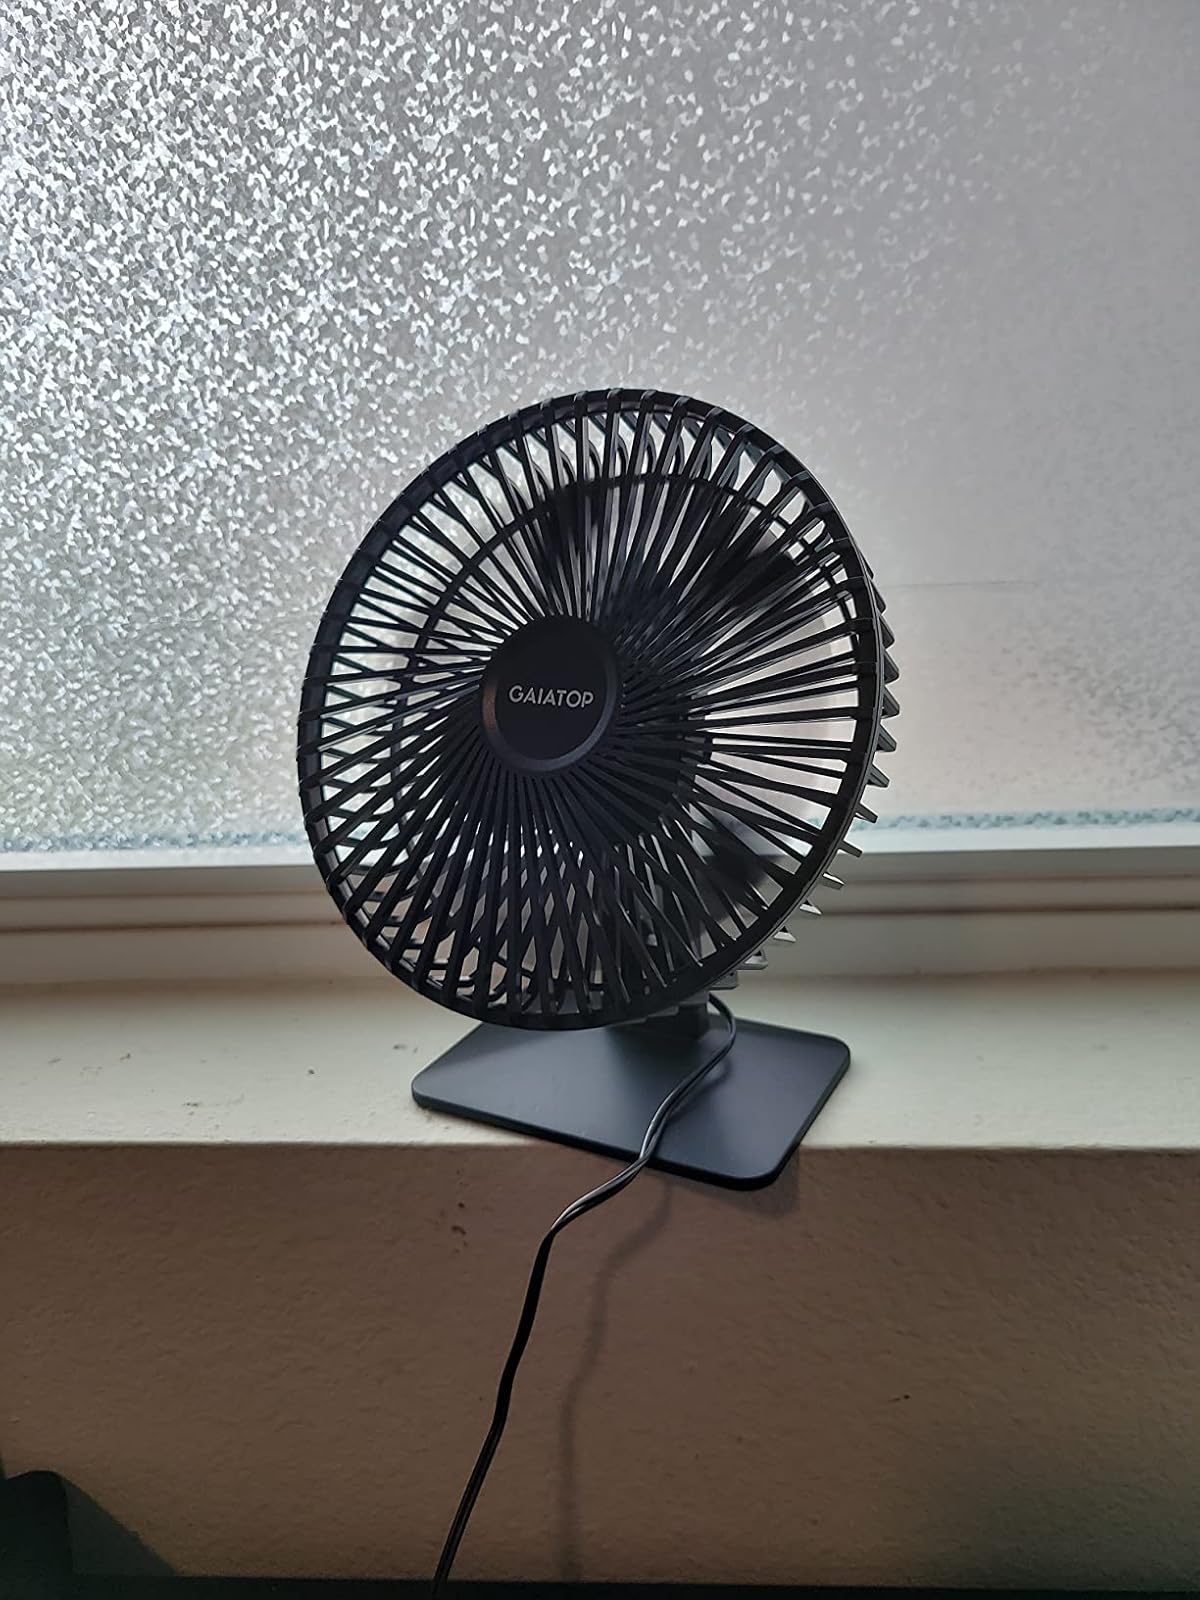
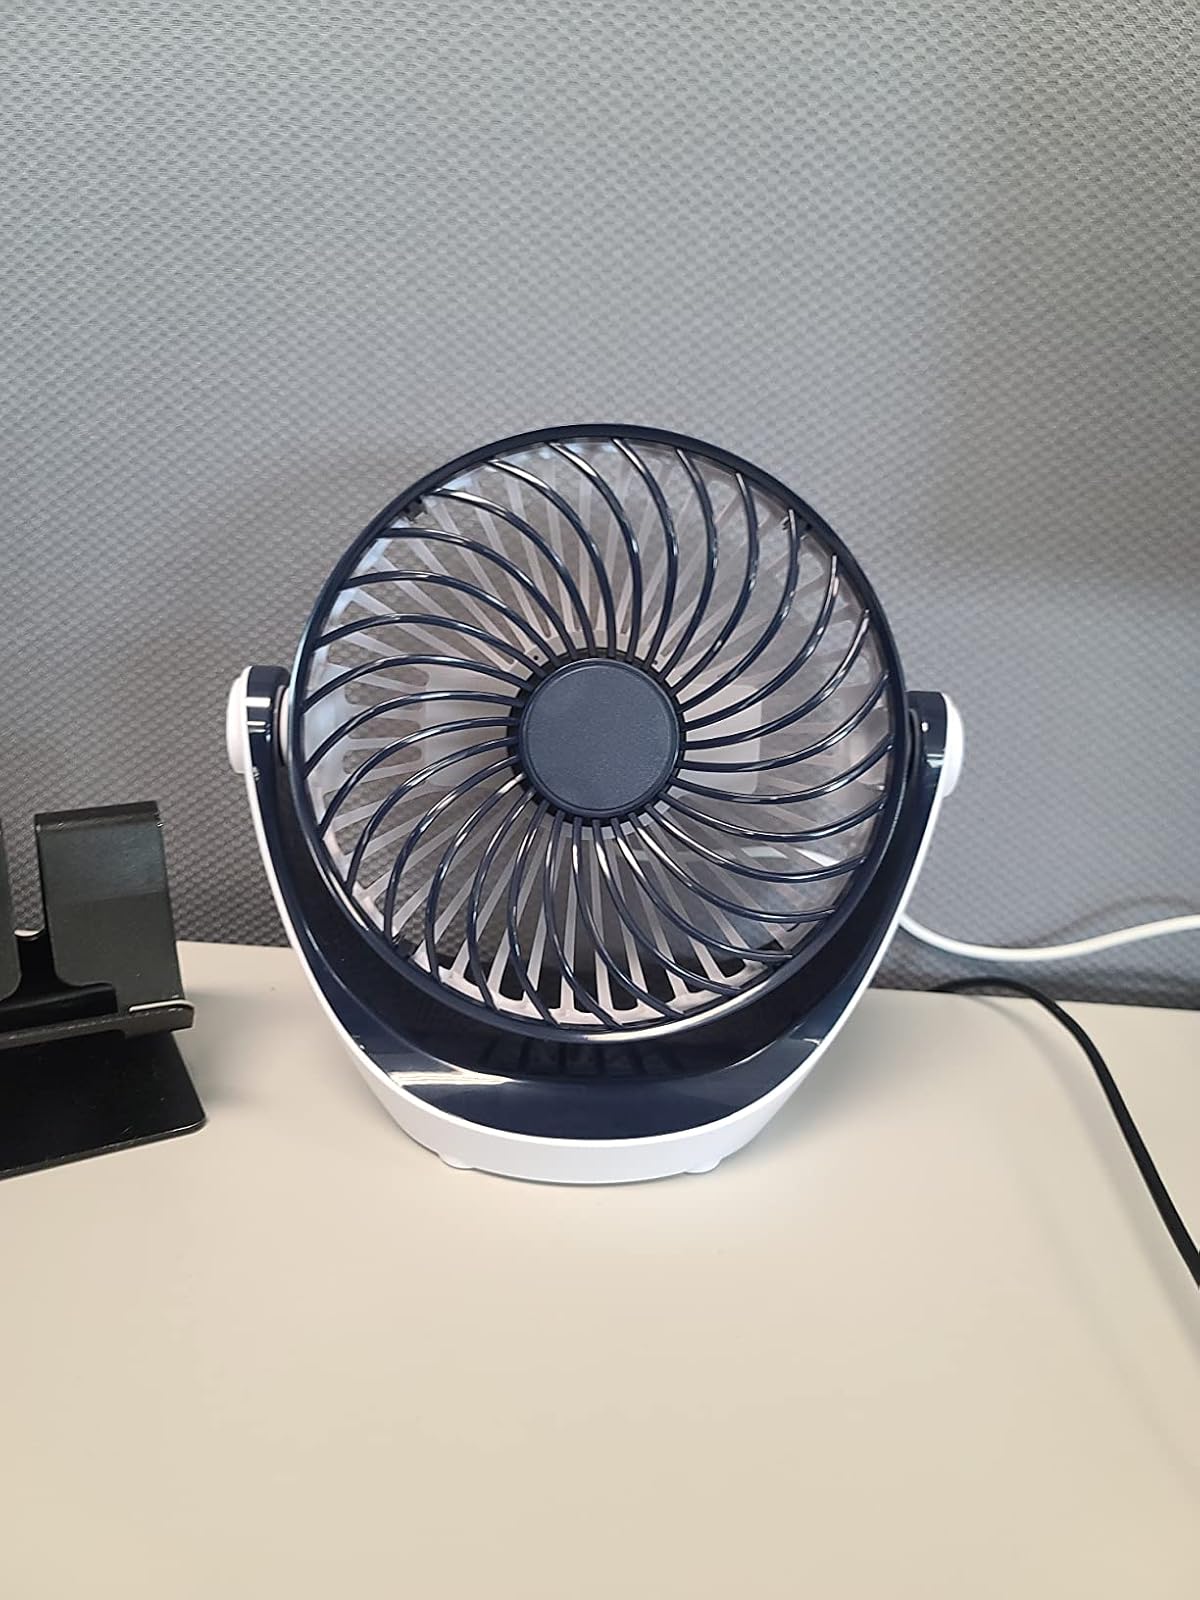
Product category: fan
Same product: no